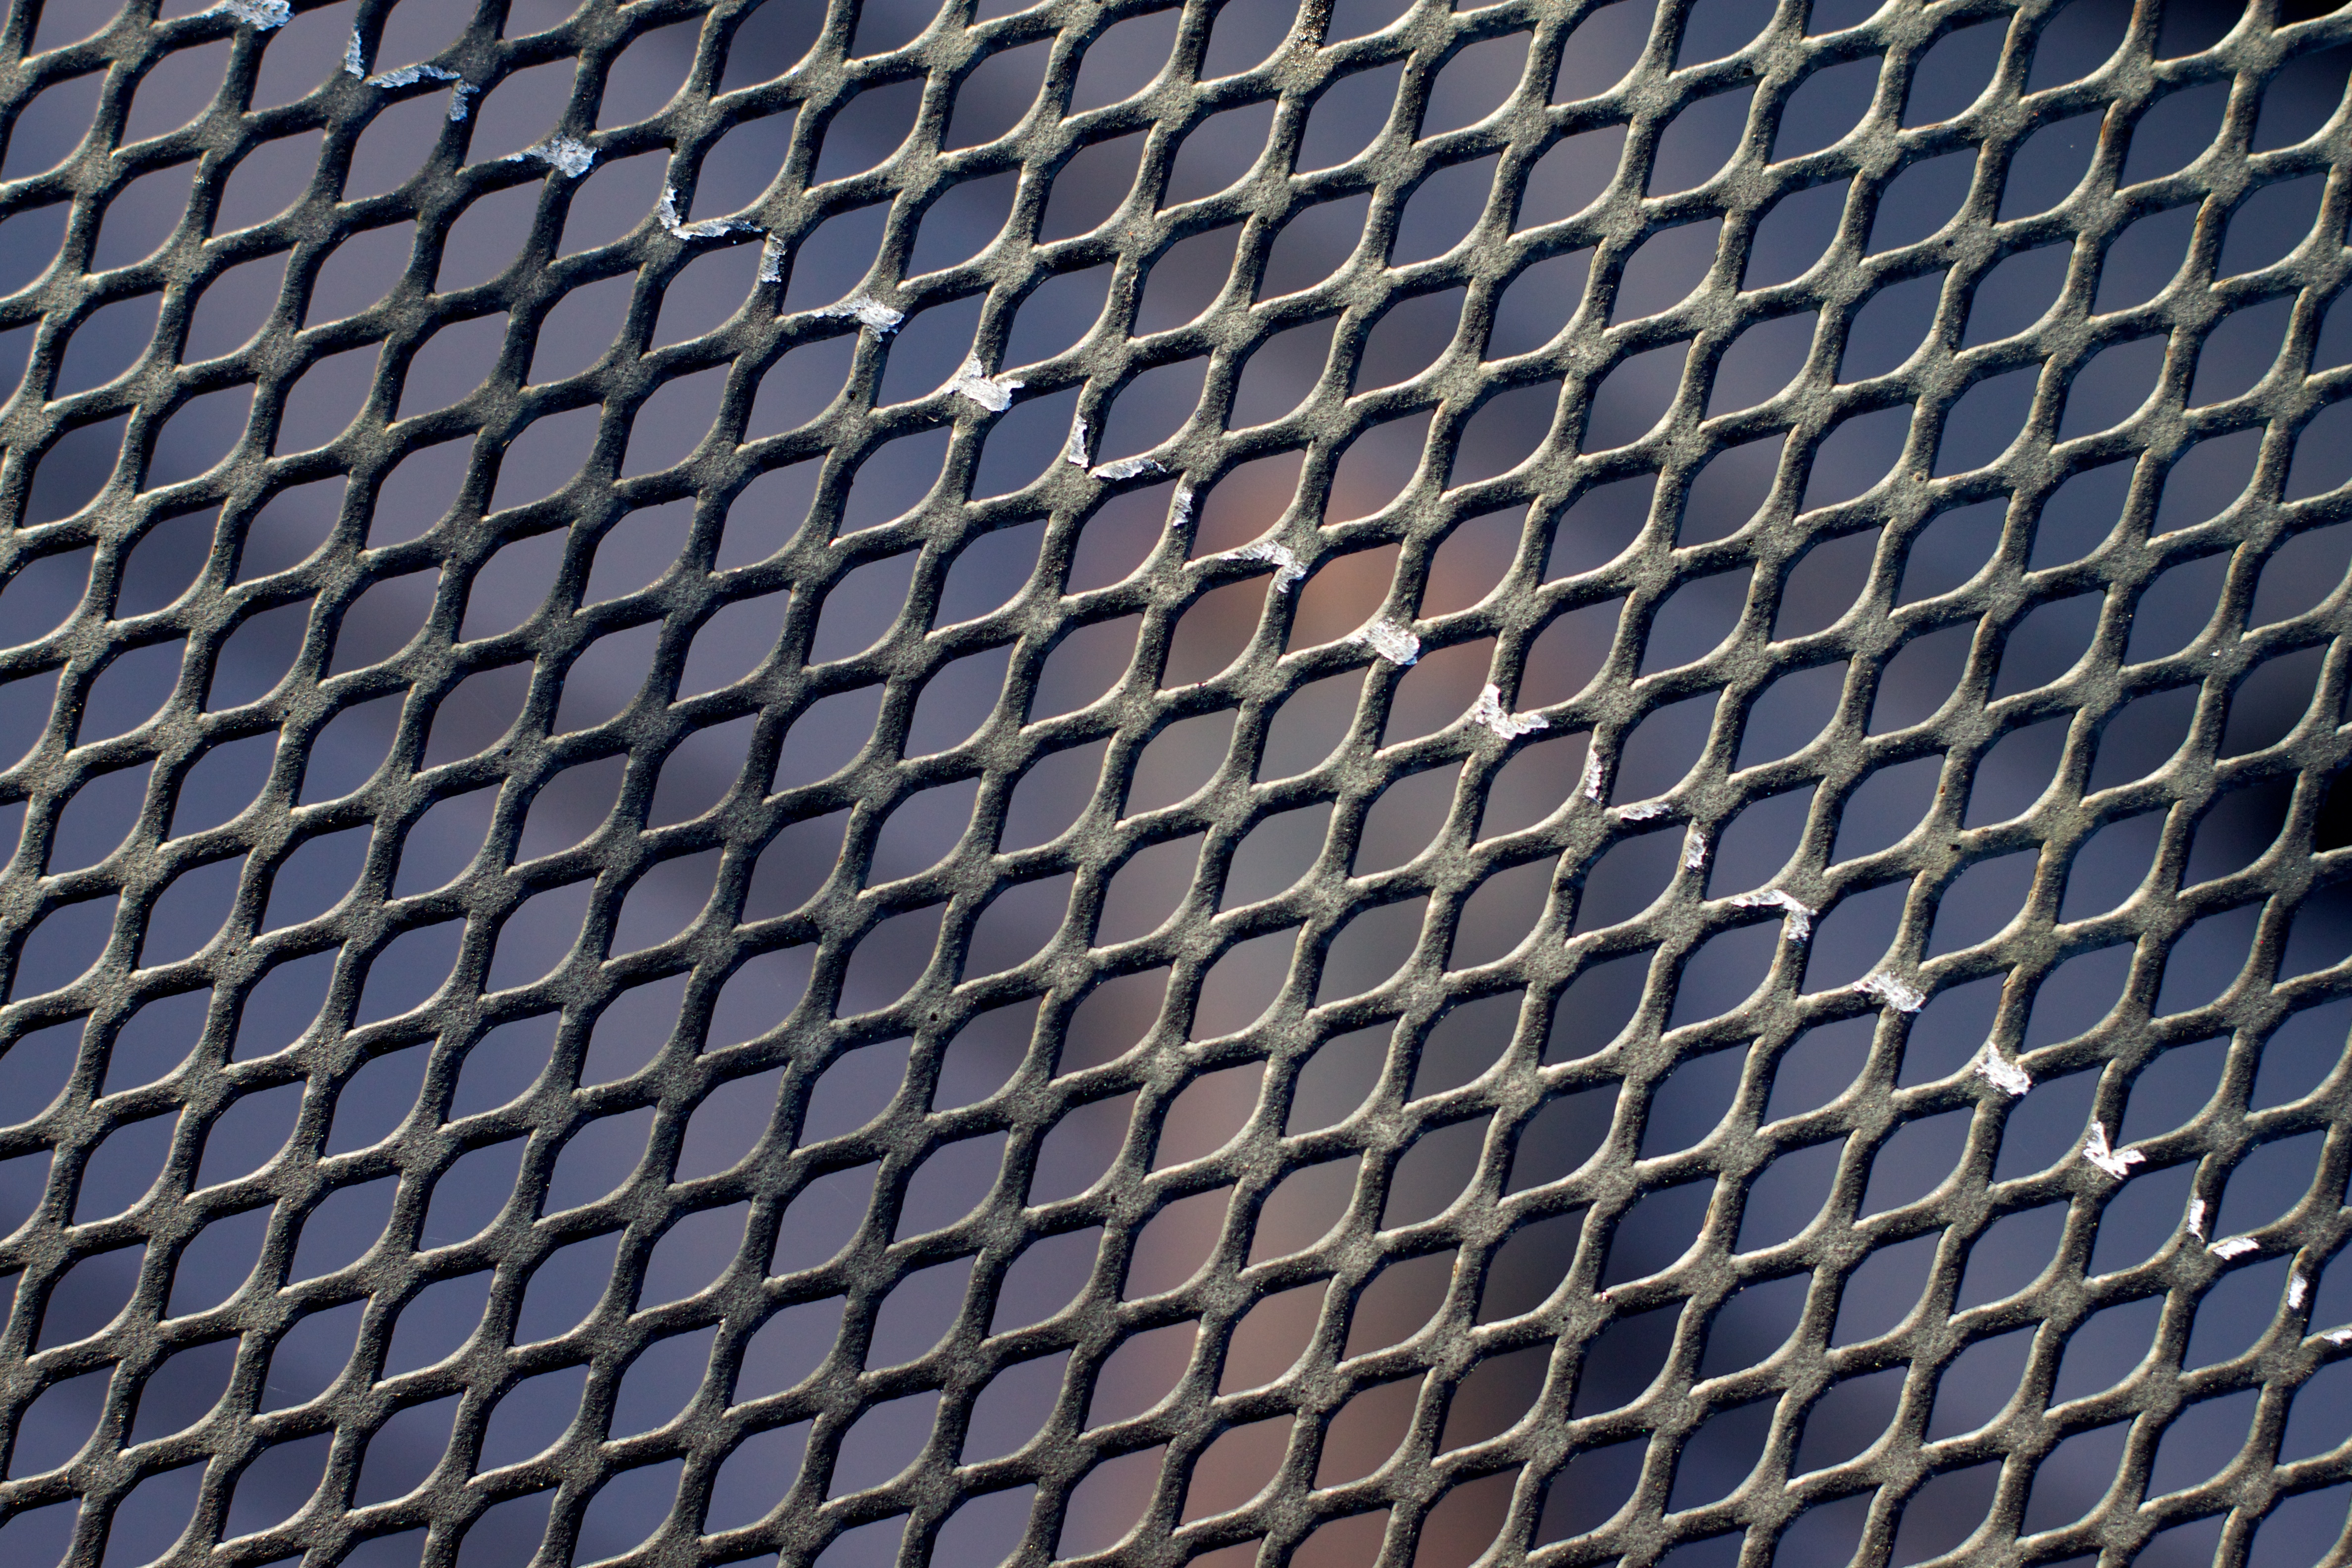
abstract, roof, skyscraper, wall, line, facade, brick, material, symmetry, brickwork, shape, 2011365, daylighting, road surface